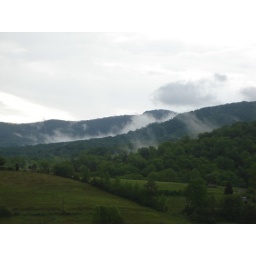
fog rising from the mountain near my house